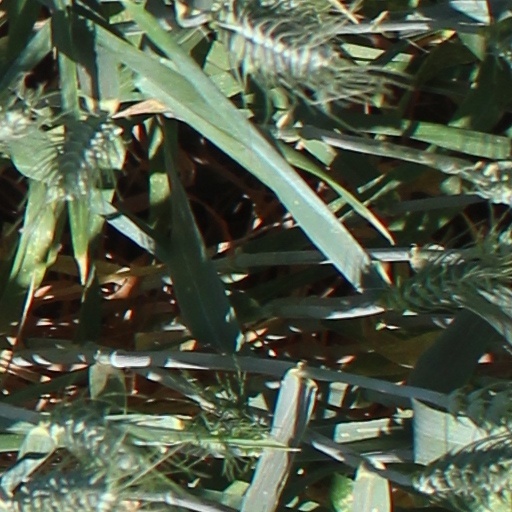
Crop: wheat